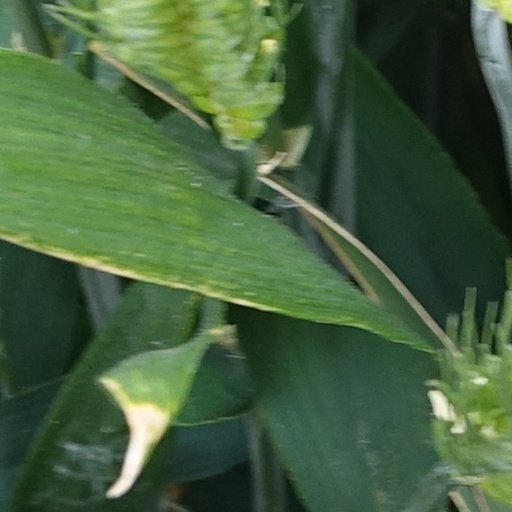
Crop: wheat